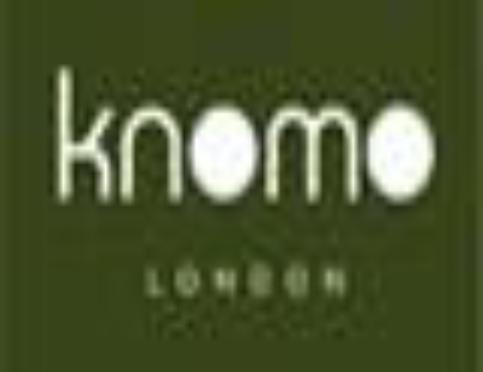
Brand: Knomo
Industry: Clothes